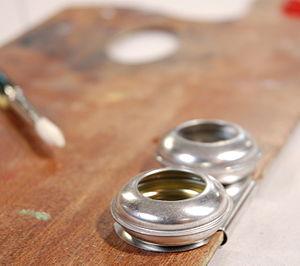
Le godet à palette est un récipient, simple ou double, que l'artiste peintre remplit d'huile siccative, d'essence de térébenthine ou de médium à peindre et qu'il clippe sur sa palette en bois pour faciliter les mélanges avec ses couleurs.